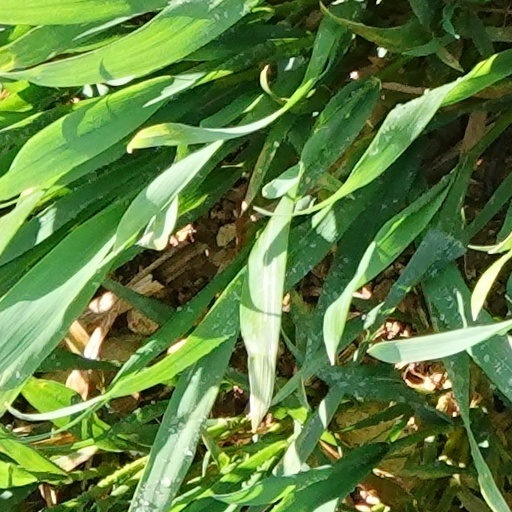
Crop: wheat